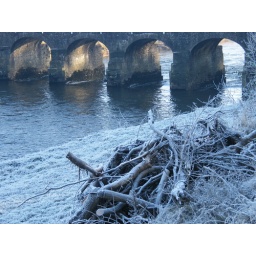
The bridge across the river in the stunning Mount Juliet estate, Kilkenny, Ireland, January 2009.